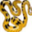
Label: snake